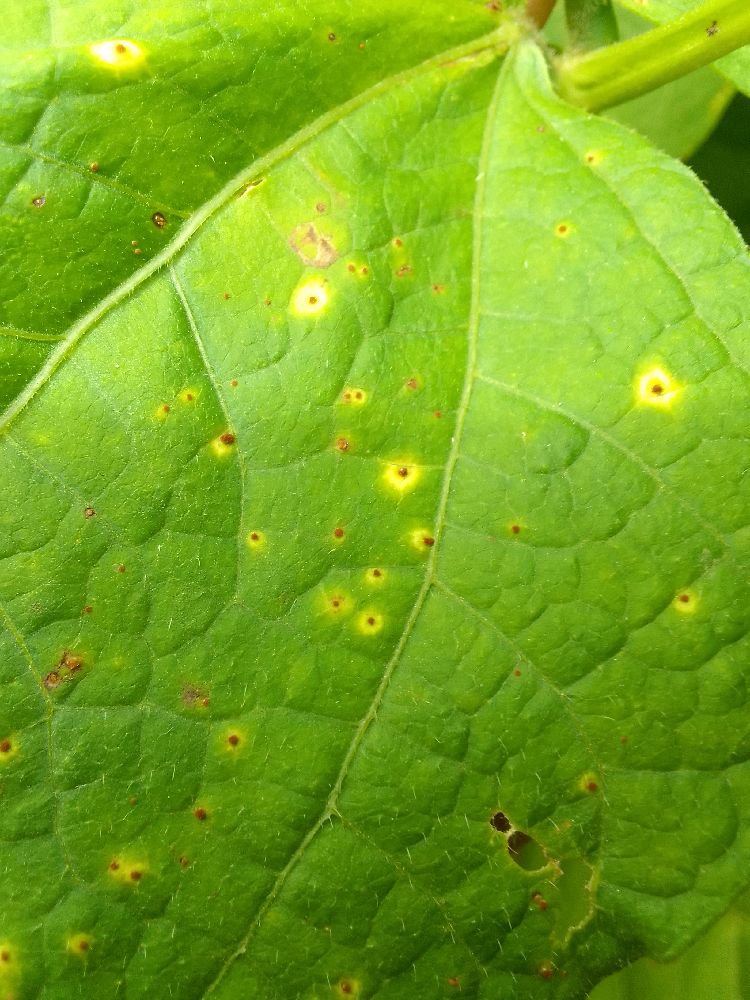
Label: rust